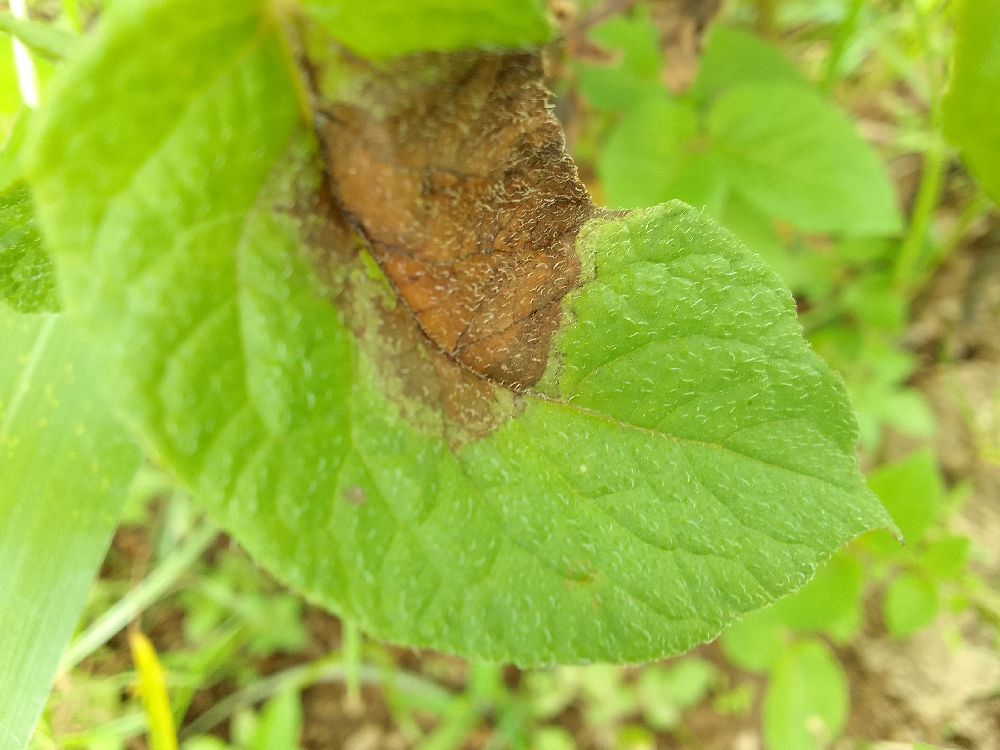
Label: Late blight